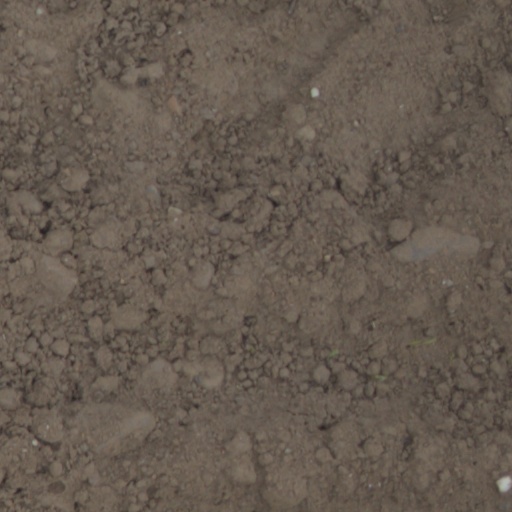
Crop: wheat